Laager Point

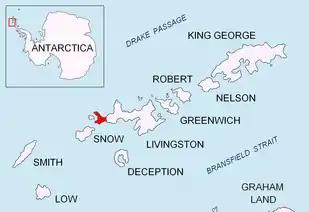
Location of Byers Peninsula, Livingston Island in the South Shetland Islands

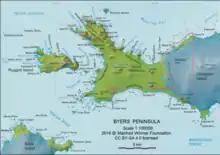
Map of Antarctic Specially Protected Area "ASPA 126 Byers Peninsula"

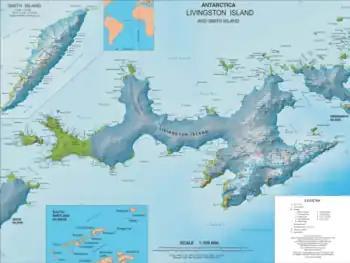
Topographic map of Livingston Island and Smith Island

Laager Point is a conspicuous headland extending out from President Beaches on Byers Peninsula, Livingston Island in the South Shetland Islands, Antarctica facing Astor Island. It forms the southeast entrance point for New Plymouth harbour and the northeast entrance point for Osogovo Bay. Naiad Lake is situated on the southwest side of the point and Pistiros Lake is centred 900 m east of it. The area was visited by 19th century sealers.